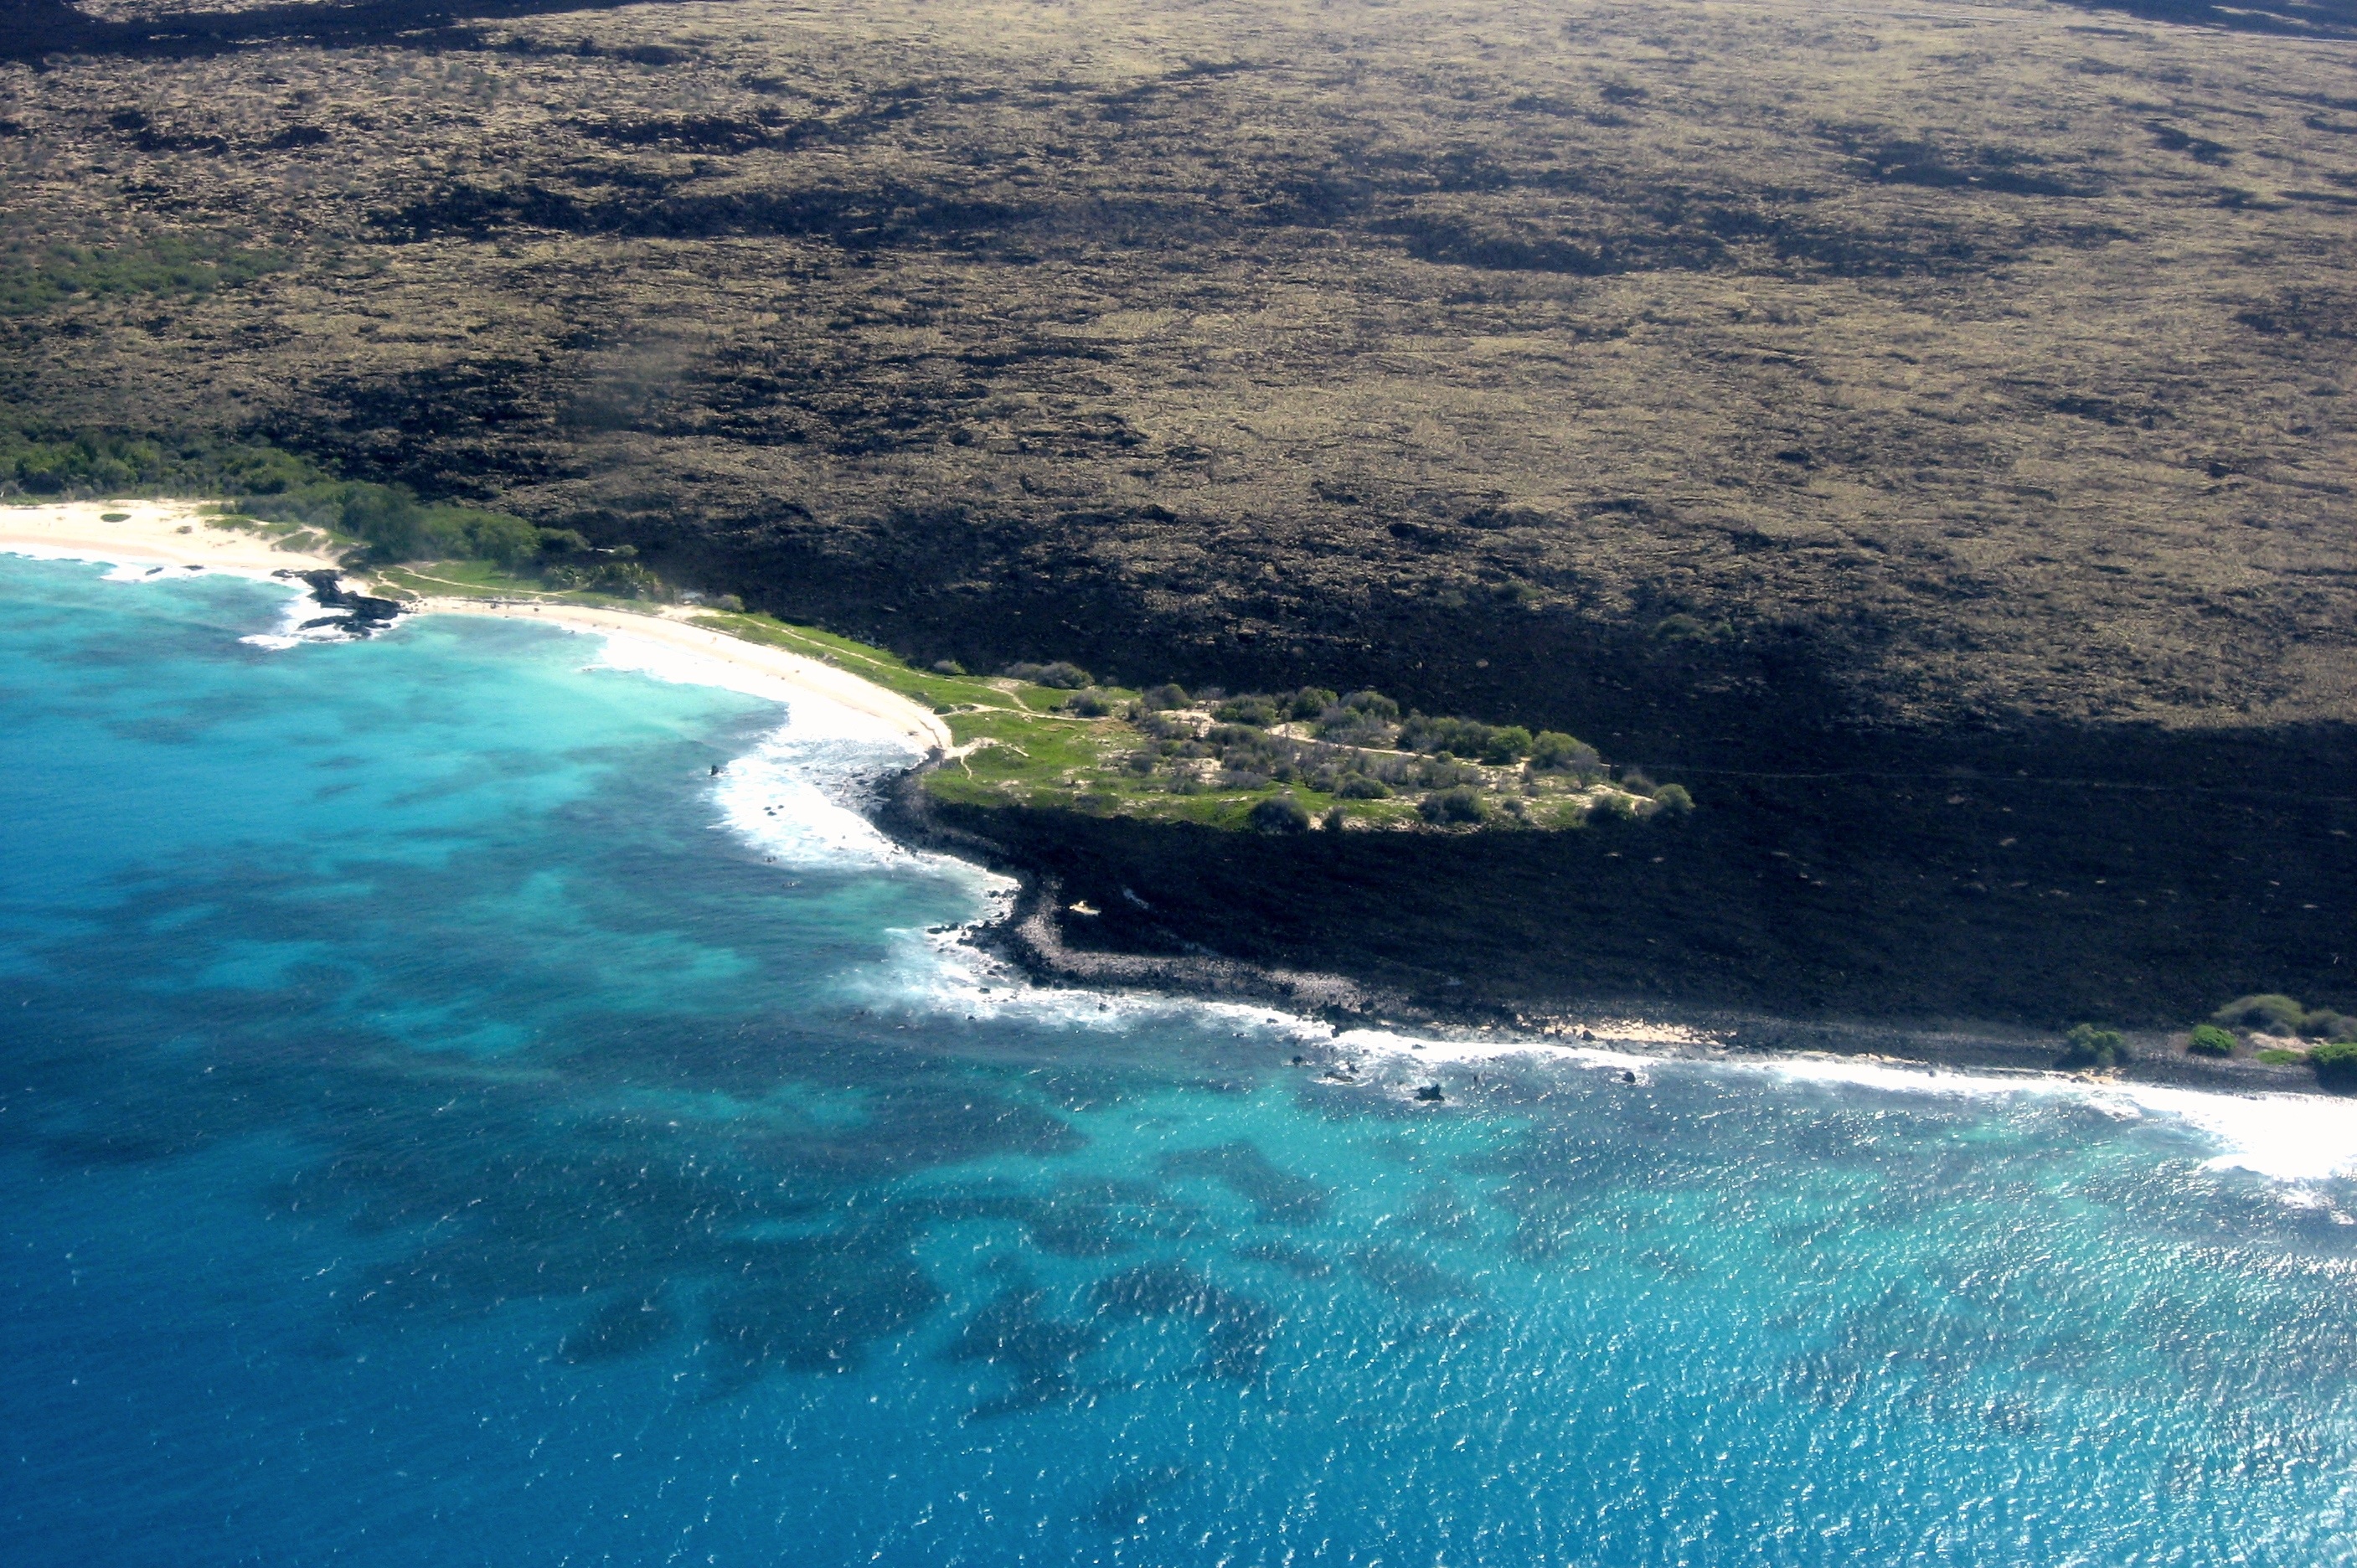
beach, sea, coast, ocean, white, wave, cliff, cove, america, united states of america, bay, island, hawaii, black, terrain, coral, coral reef, earth, lava, cape, islet, landform, emerald green, bird's eye, antomasako, aerial photograph, island of hawaii, state of hawaii, geographical feature, wind wave